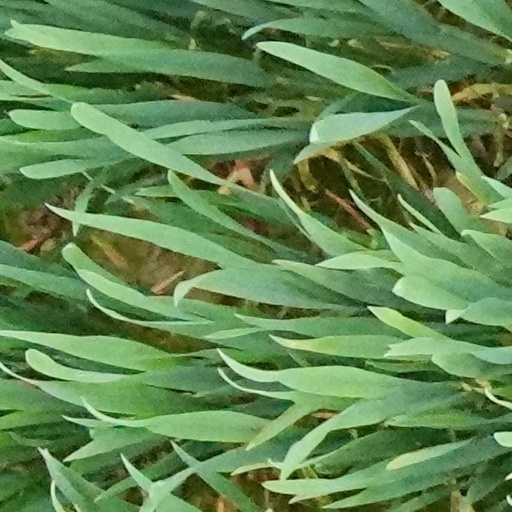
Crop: wheat